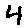
Label: 4